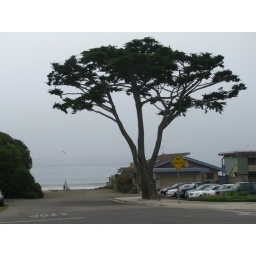
Beautiful tree near the beach